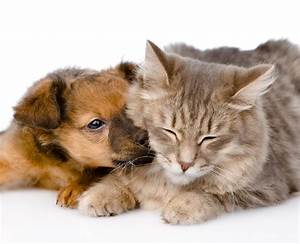
Label: cat